Glenn M. Walters

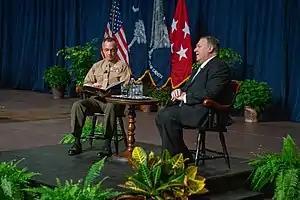
Walters moderates a discussion with U.S. Secretary of State Michael R. Pompeo during a visit at The Citadel in Charleston, S.C. on November 11, 2019.

Walters took command of Marine Light Attack Squadron 303 on 4 June 1997 and relinquished command 21 months later on 2 March 1999. He was subsequently assigned the duties as Executive Officer, MAG-39. During April 1999, Walters was transferred to the Aviation Branch, Headquarters Marine Corps, for service as the Head, APP-2 in the Aviation Plans and Programs Division. In March 2001, he was transferred to the Office of the Under Secretary of Defense, Acquisition, Technology & Logistics, Defense System, Land Warfare, where he was an Aviation Staff Specialist.